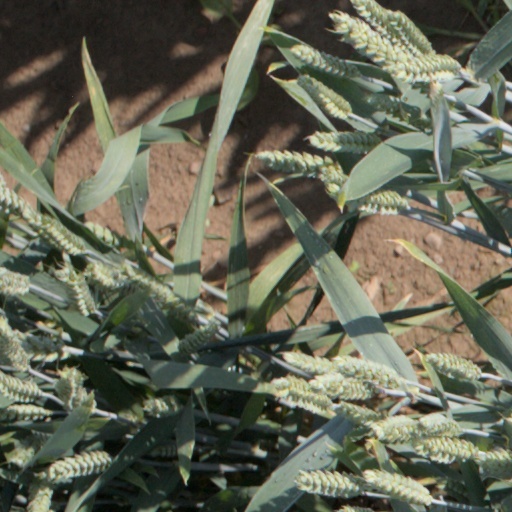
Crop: wheat